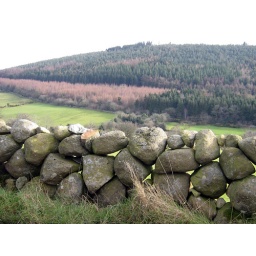
Everywhere you go in the Mourne Mountains you'll see stone walls separating fields.